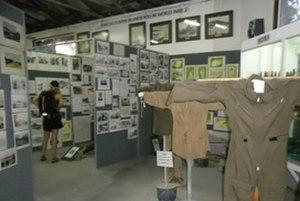
L'île Horn est une île du détroit de Torrès, dans le Nord du Queensland, située entre l'Australie et la Papouasie-Nouvelle-Guinée.